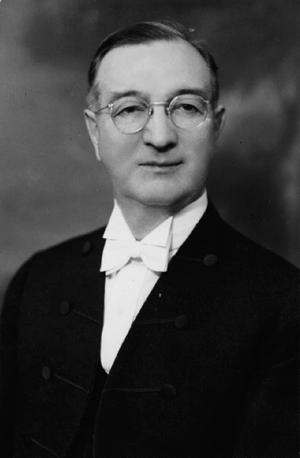
Jacob Nicol, né le 25 avril 1876 à Roxton Pond et décédé le 23 septembre 1958 à Sherbrooke, est un homme politique québécois qui a été membre du gouvernement de Louis-Alexandre Taschereau. Libéral influent, il a été propriétaire de plusieurs journaux dont Le Soleil de Québec, Le Nouvelliste de Trois-Rivières et La Tribune de Sherbrooke, qu'il a fondé.
Compton est un ancien district électoral provincial du Québec qui exista de 1867 à 1972.
Le Conseil législatif du Québec était la chambre haute du Parlement du Québec. Il a existé de 1867 à 1968 et ne fut jamais remplacé.
Richmond est une circonscription provinciale québécoise située en Estrie et dans le Centre-du-Québec. La circonscription tire son nom de la ville de Richmond qui fait partie de son territoire.